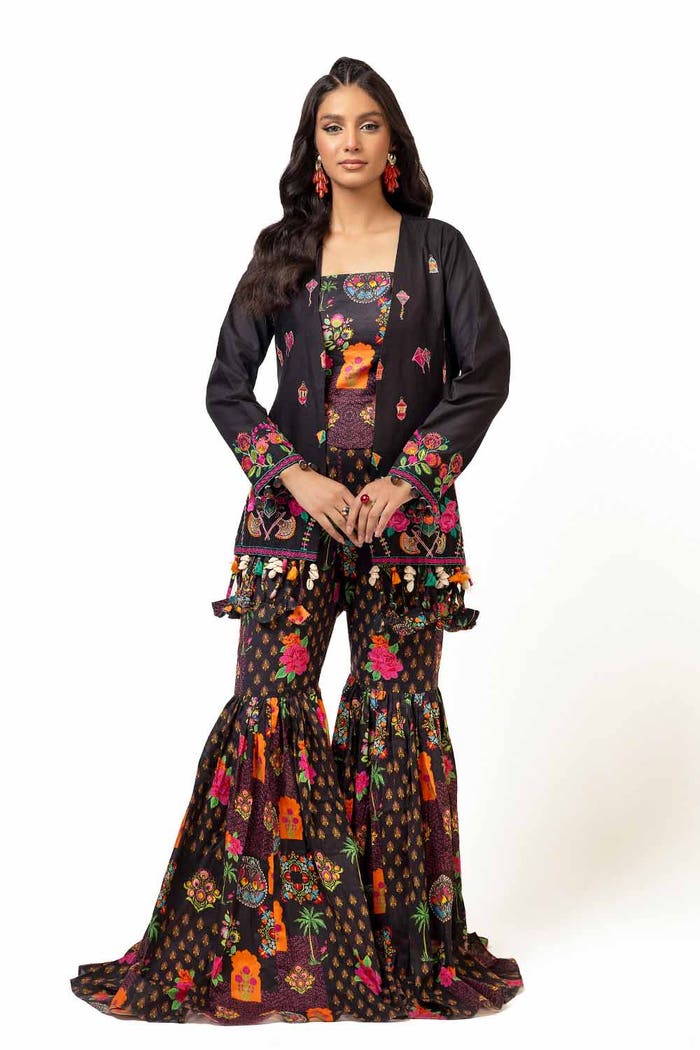
black multi floral print top